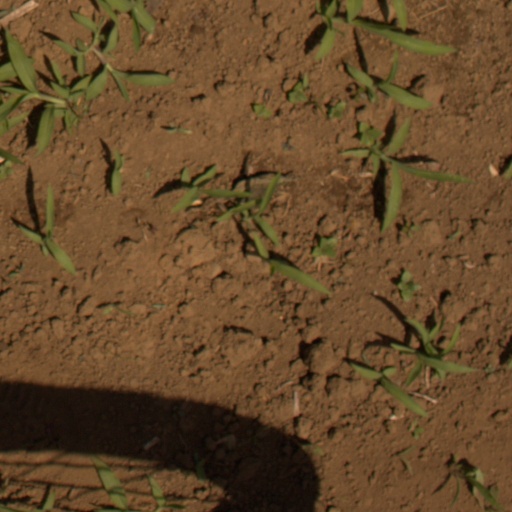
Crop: Jerusalem artichoke